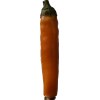
Label: pepper